Floods in the United States (2000–present)

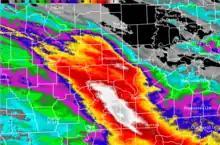
Map of rainfall totals across NWS Paducah's area of responsibility (western Kentucky, southern Illinois, and southeastern Missouri) for the period July 18–19

A combination of storm surge flooding and rainfall, over two and a half feet in some parts of North Carolina, when Hurricane Florence stalled over southeastern North Carolina led to severe flooding, with some rivers cresting almost two weeks after Florence's landfall.